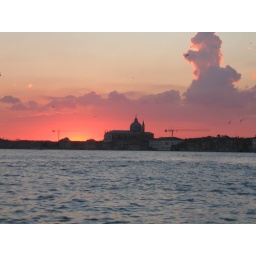
Sun rise in Venice from the water bus